Atlantic Terra Cotta Company

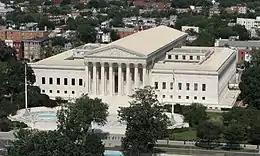
The Atlantic Terra Cotta Company created the Supreme Court Building's clay tile roof in 1932.

The Atlantic Terra Cotta Company was established in 1879 as the Perth Amboy Terra Cotta in Perth Amboy, New Jersey due to rich regional supplies of clay. It was one of the first successful glazed architectural terra-cotta companies in the United States.